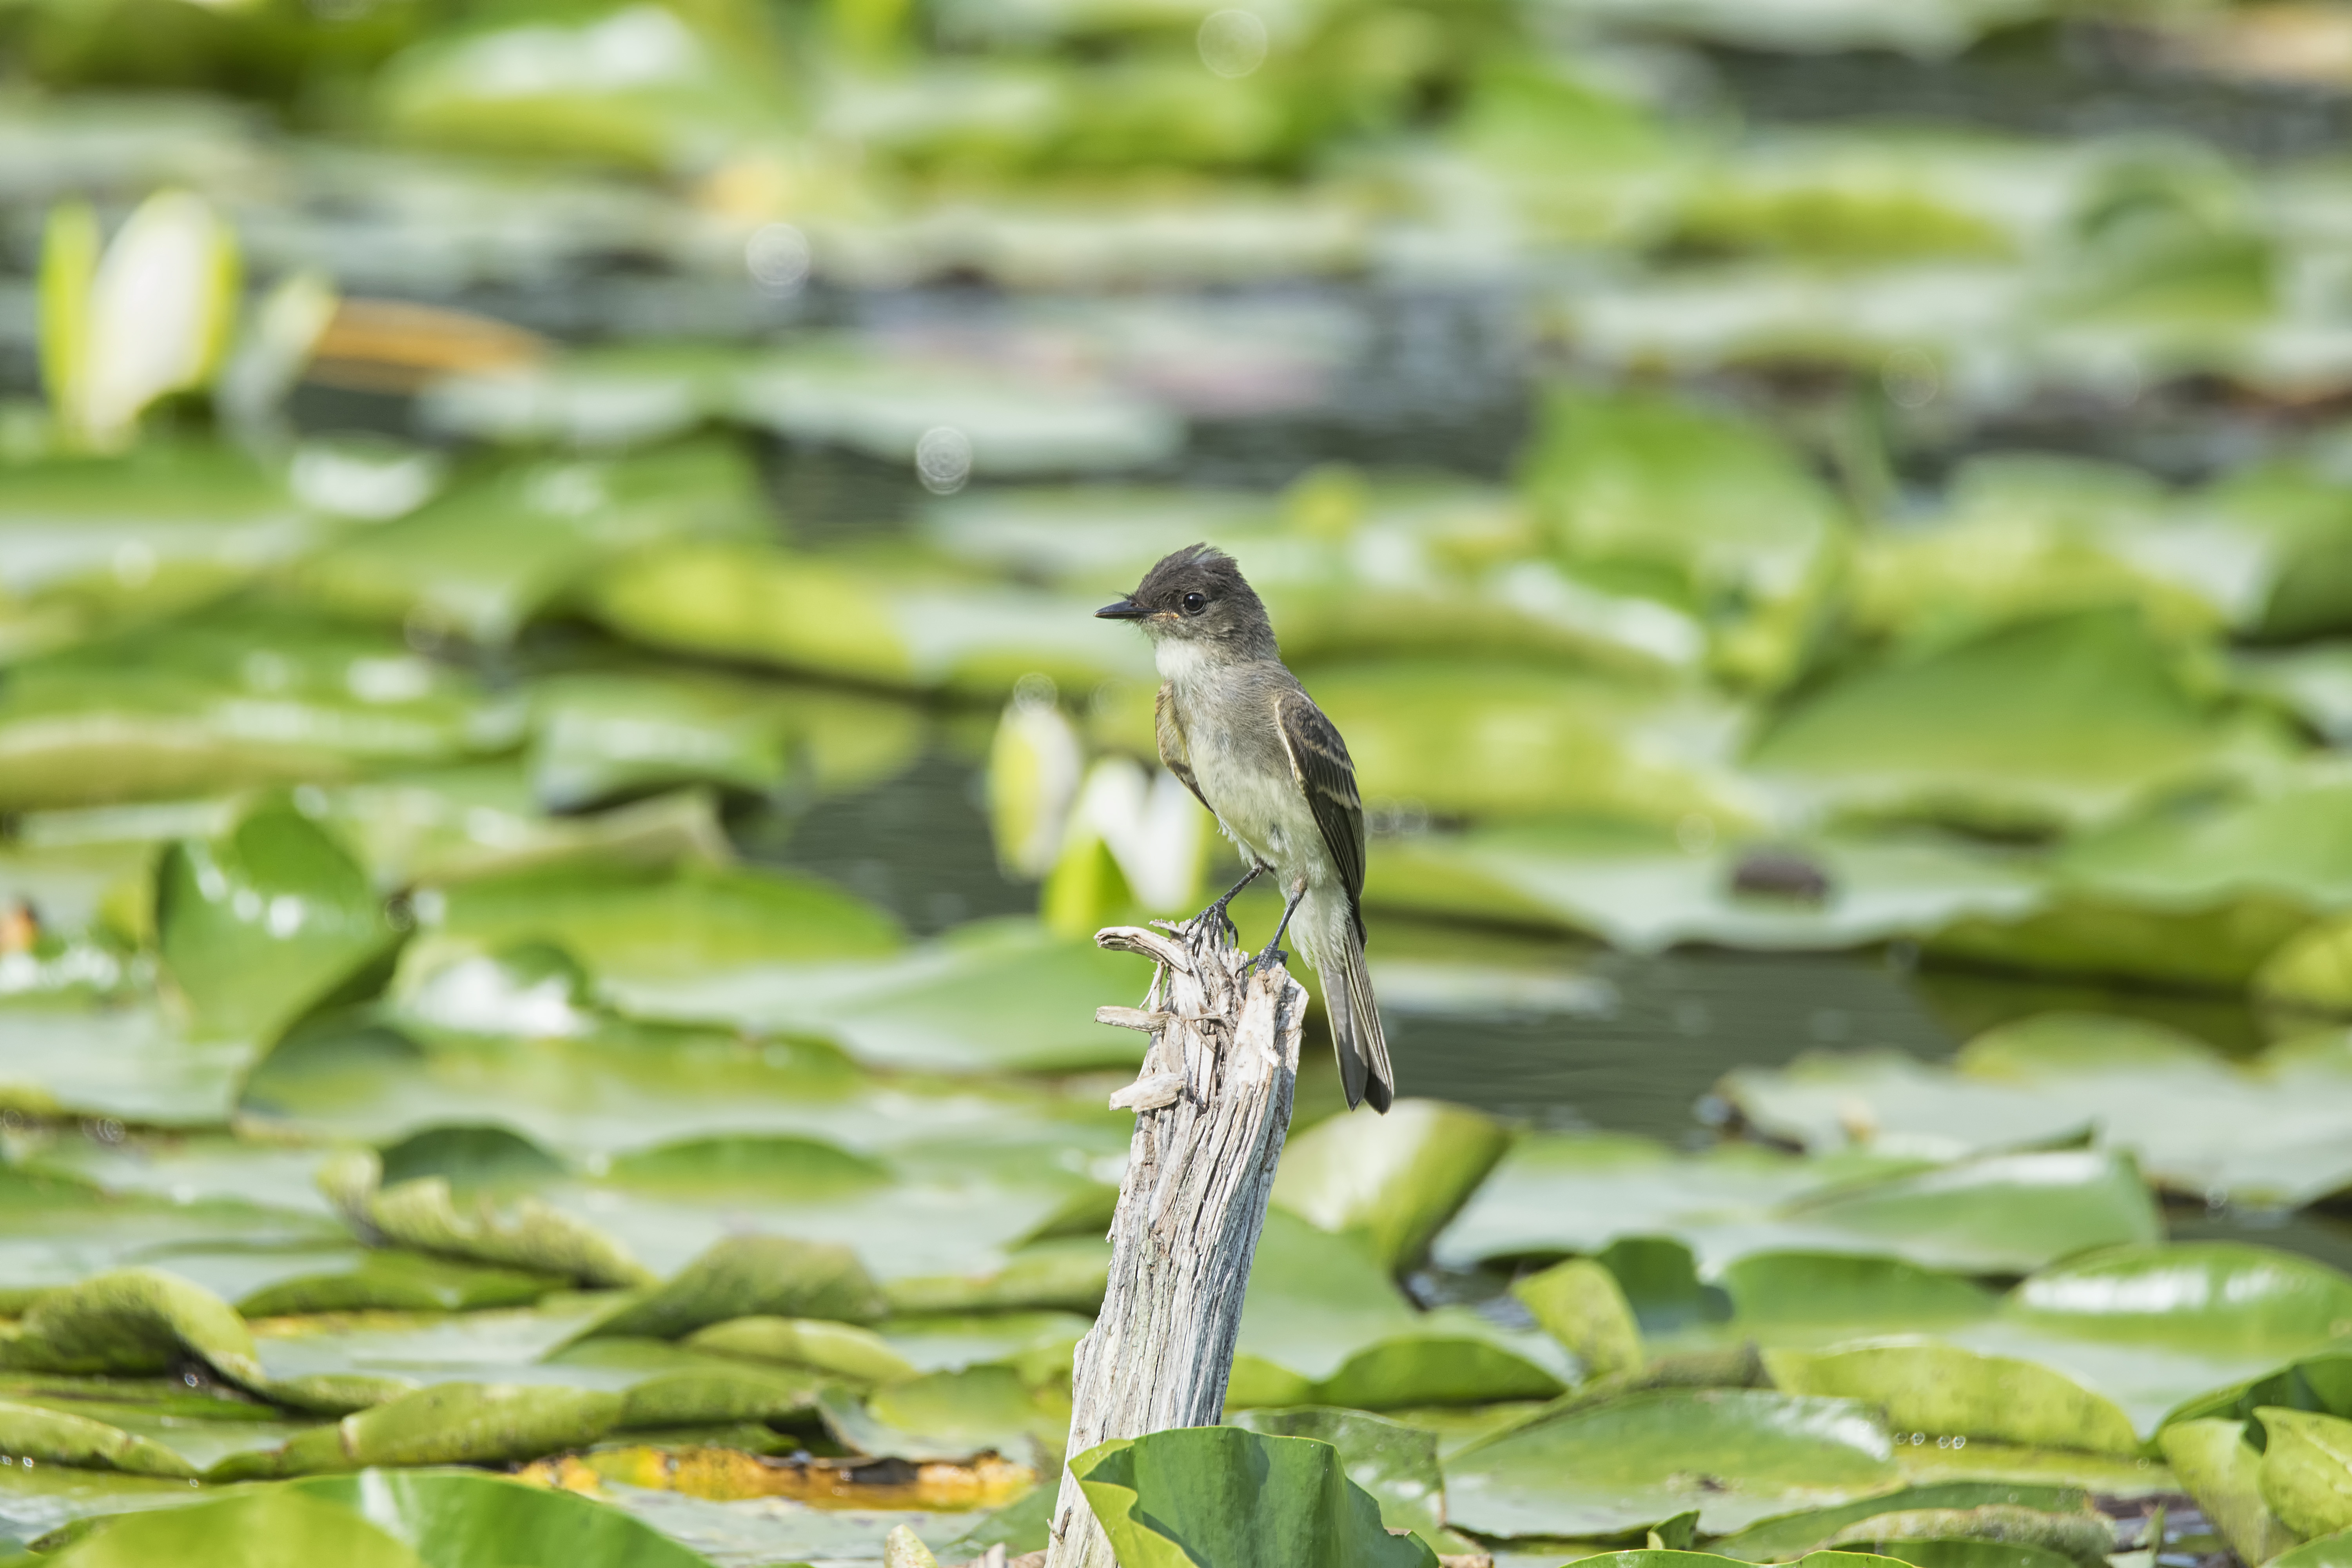
nature, branch, bird, leaf, flower, wildlife, green, jungle, beak, botany, flora, fauna, canada, vertebrate, eastern, quebec, tropics, sherbrooke, oiseau, moucherolle, phoebe, ph bi, perching bird